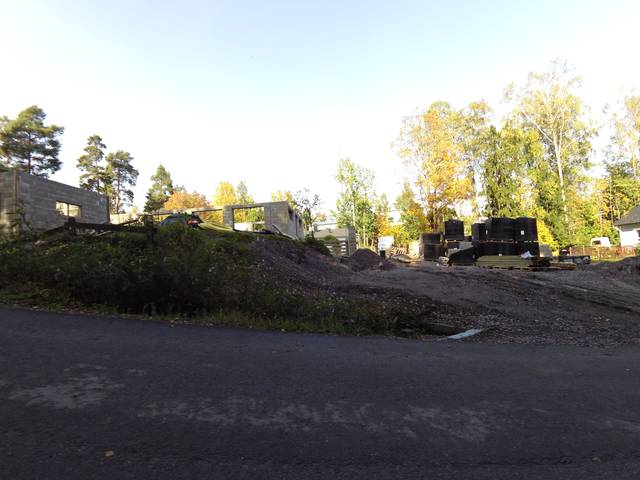
Region: Finland
Coordinates: 60.17, 24.634